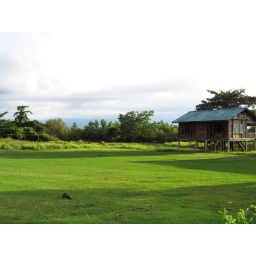
green field in Manado